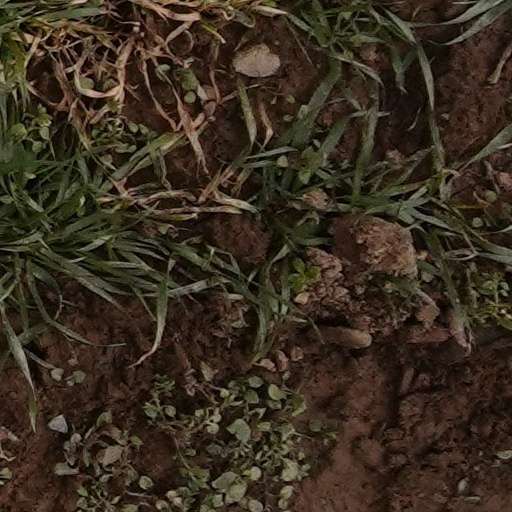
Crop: wheat